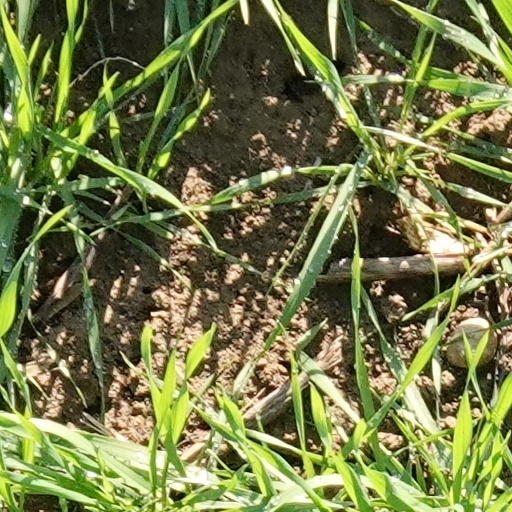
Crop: wheat